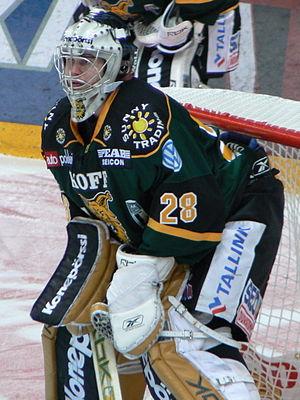
Hannu Toivonen est un gardien professionnel de hockey sur glace.